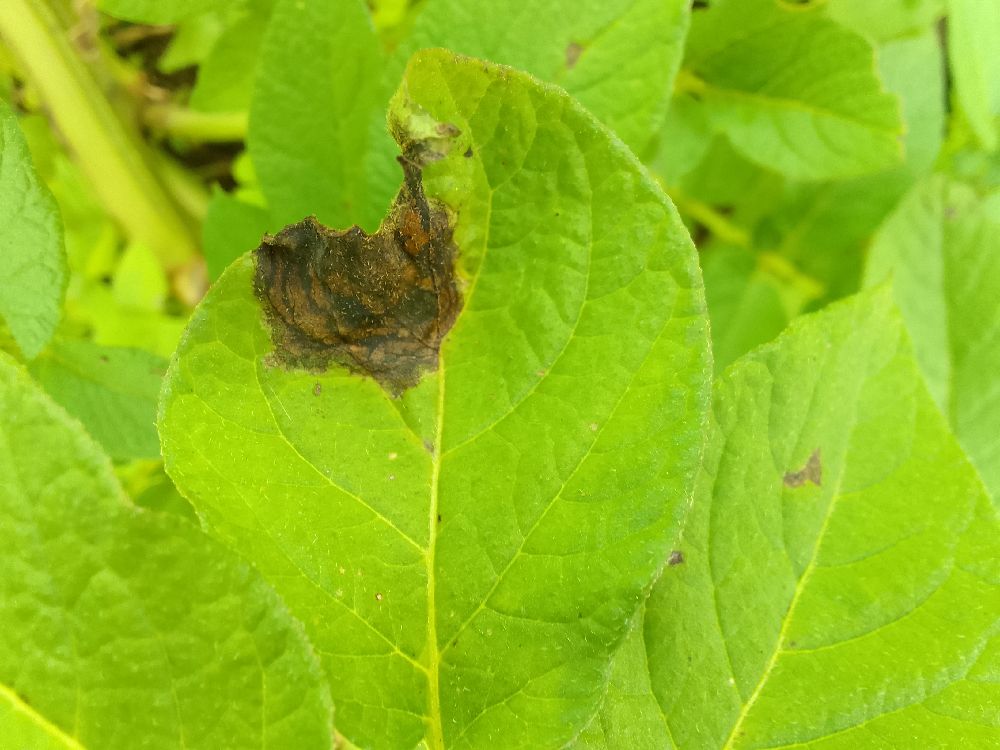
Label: Late blight